Line 3 (Chongqing Rail Transit)

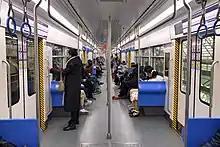
Interior of a Line 3 train showing its open gangway design

CRT Line 3 (and the branch line branded as Konggang line) runs from north to south, linking the districts separated by Chongqing's two main rivers, the Yangtze (Chang Jiang) and Jialing rivers. Built by Japan's ODA project, it uses Hitachi, Ltd. monorail vehicles and technology. The first phase of the line began construction on 5 April 2007. The initial segment from Lianglukou to Yuanyang (18 stations) opened on September 29, 2011, with a northern extension from Yuanyang to Jiangbei Airport opening on December 30, 2011 and a southern extension from Ertang (Currently Chongqing Jiaotong University) to terminus Yudong on December 28, 2012. At , plus for Konggang branch line opened on December 28, 2016, Line 3 is the longest single monorail in the world by track length. Line 3 is also the world's busiest monorail line with a daily ridership of over 675,000 passengers per day.